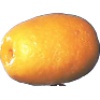
Label: kumquats